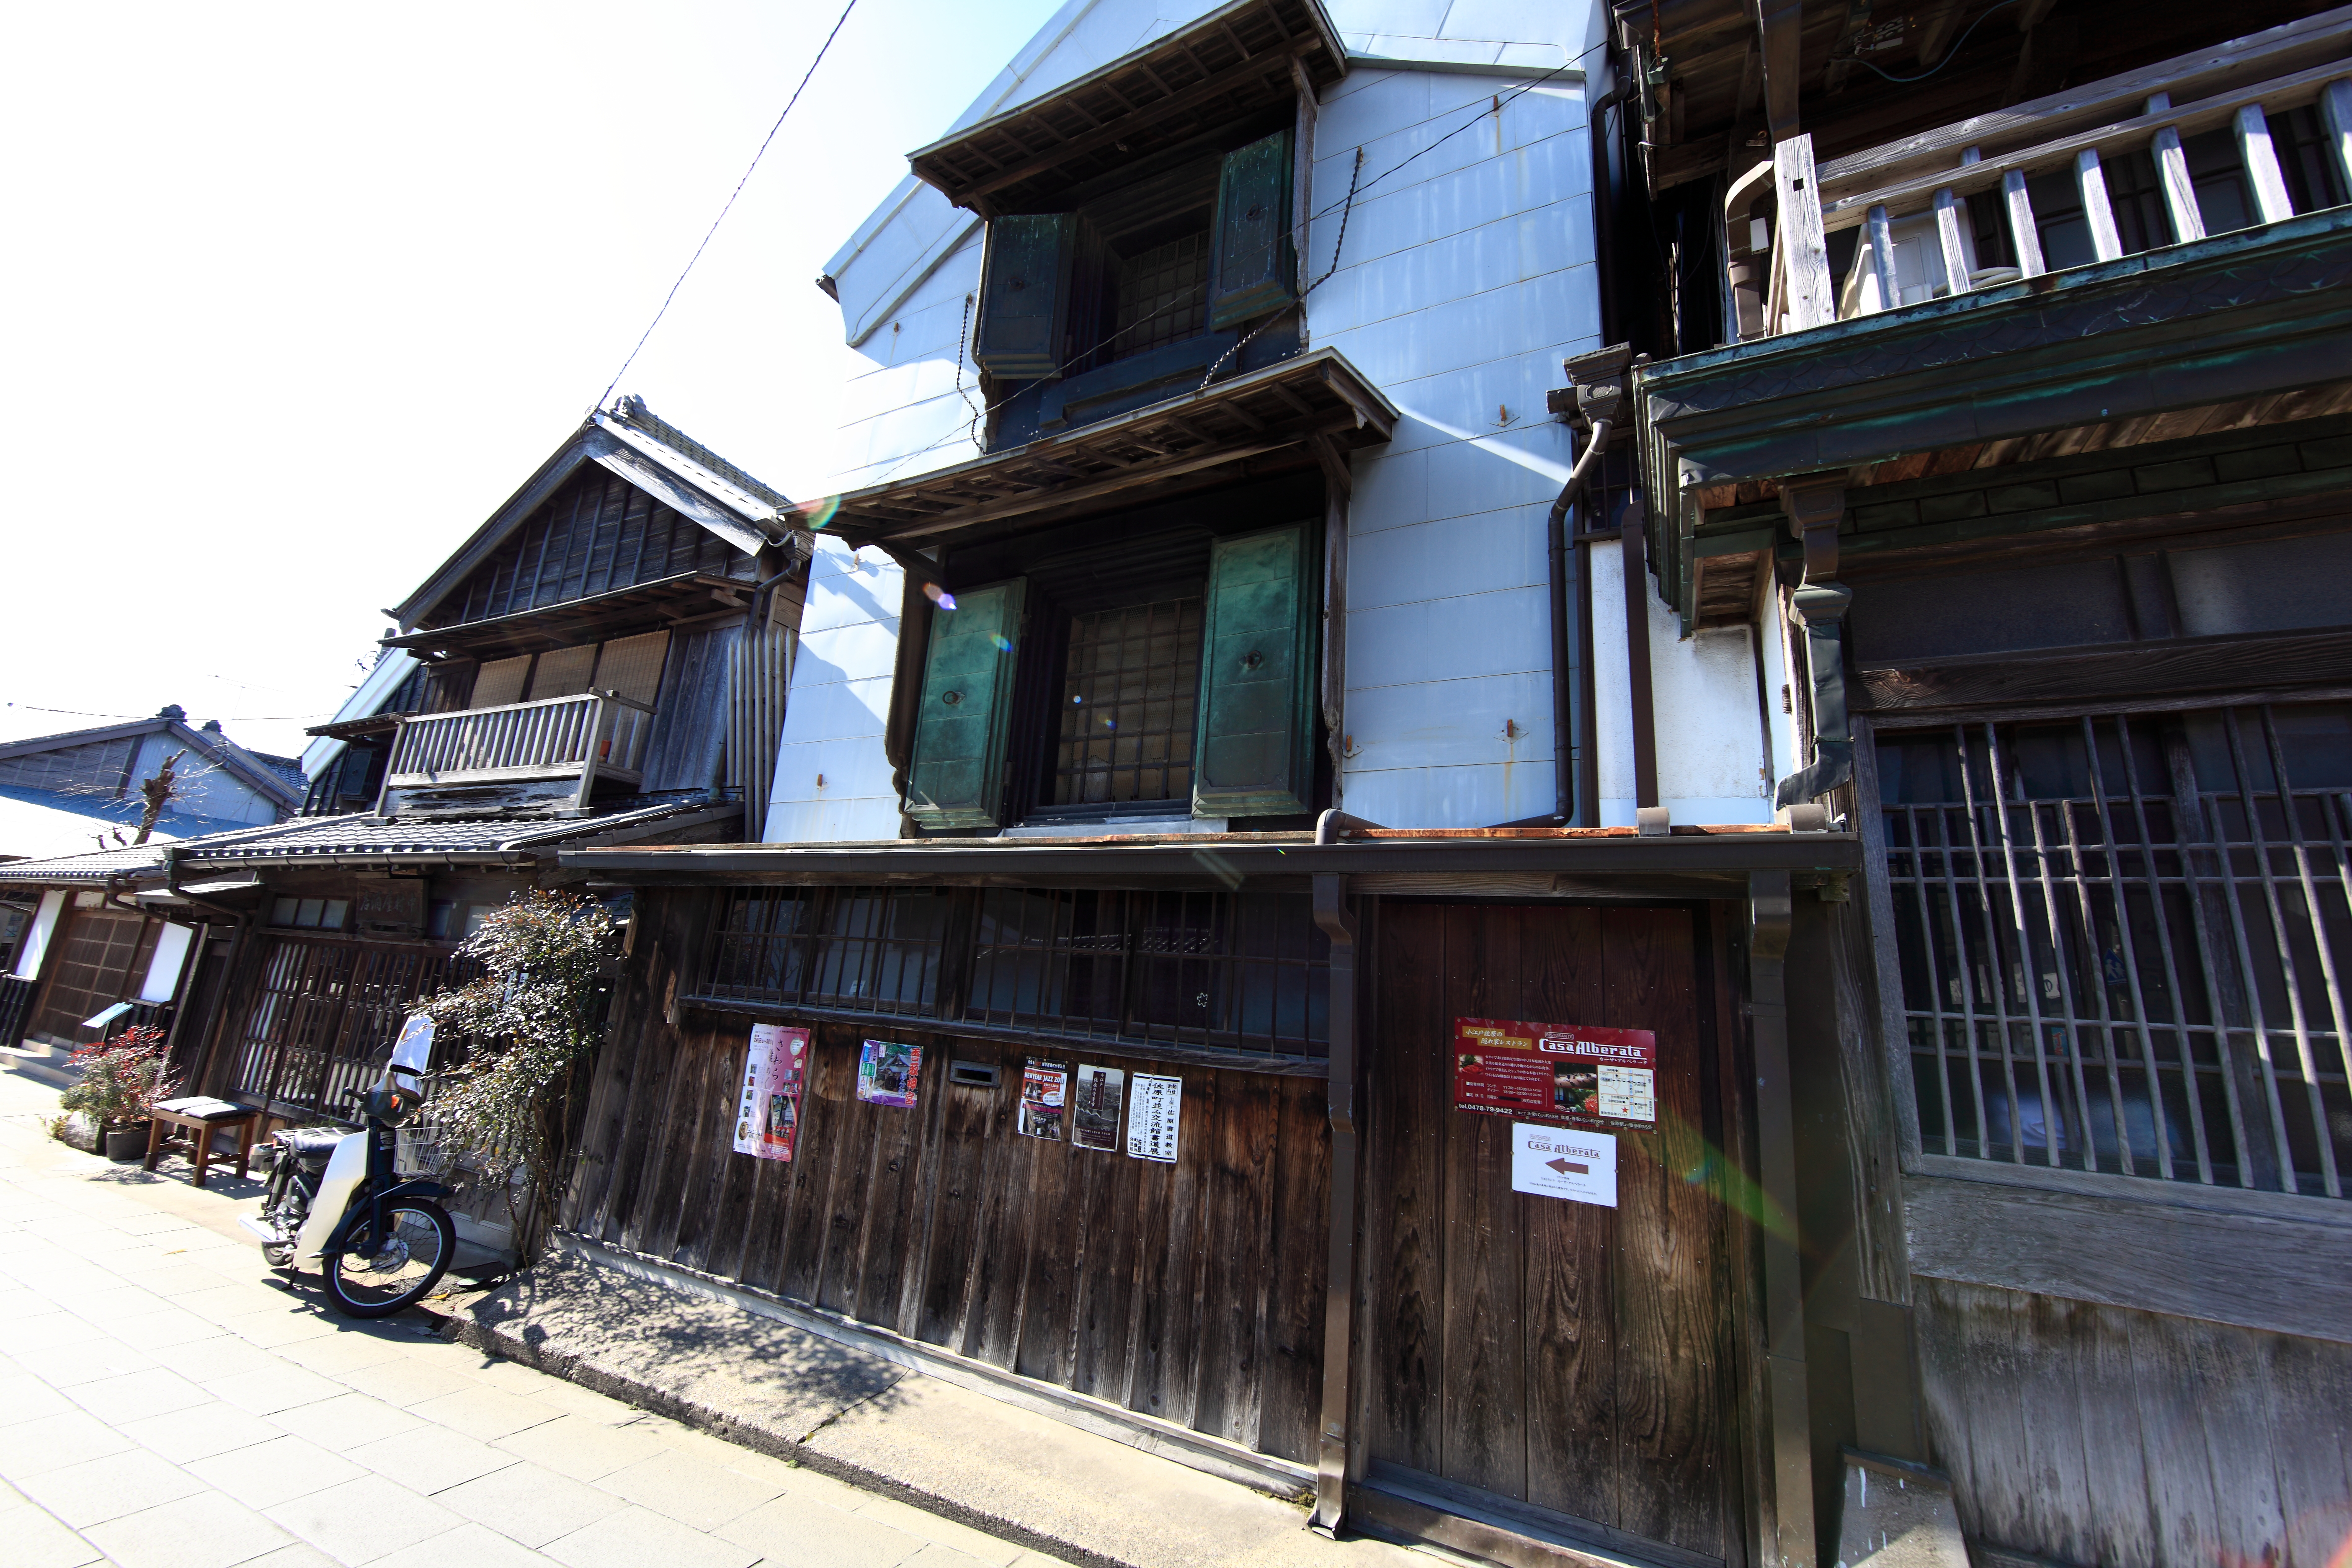
architecture, house, town, city, home, suburb, shop, high, ancient, facade, residence, exterior, design, japanese, 5d, style, hires, markii, traditional, hi, res, resolution, chiba, canonef14mmf28liiusm, katori, neighbourhood, urban area, residential area, human settlement